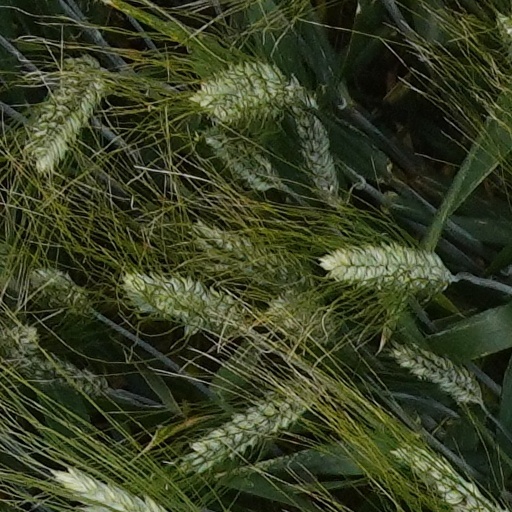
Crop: wheat